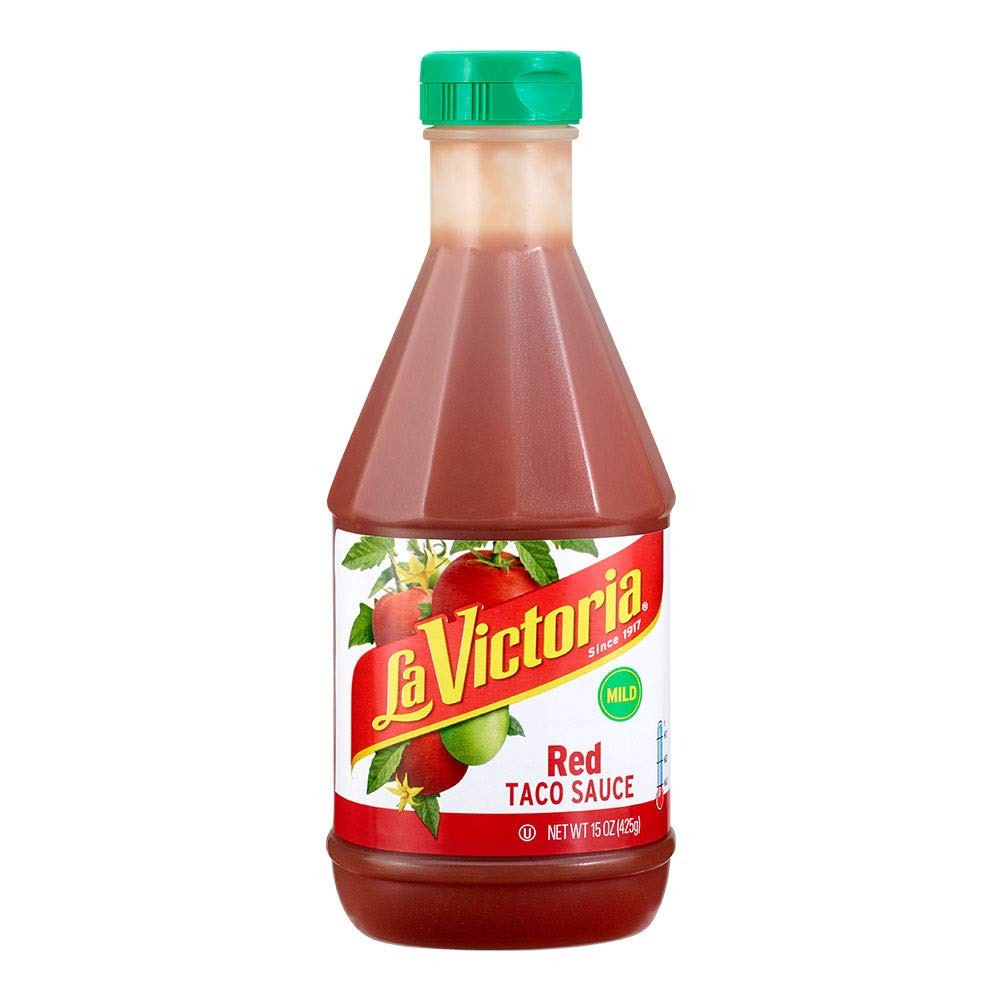
Item Name: La Victoria Red Taco Sauce Mild, 15 Ounce (Pack of 6)
Bullet Point 1: Mild taco sauce
Bullet Point 2: 0 grams of fat and 5 calories per serving
Bullet Point 3: Product without gluten containing ingredients
Bullet Point 4: Kosher certified
Value: 90.0
Unit: oz

Price: 5.765